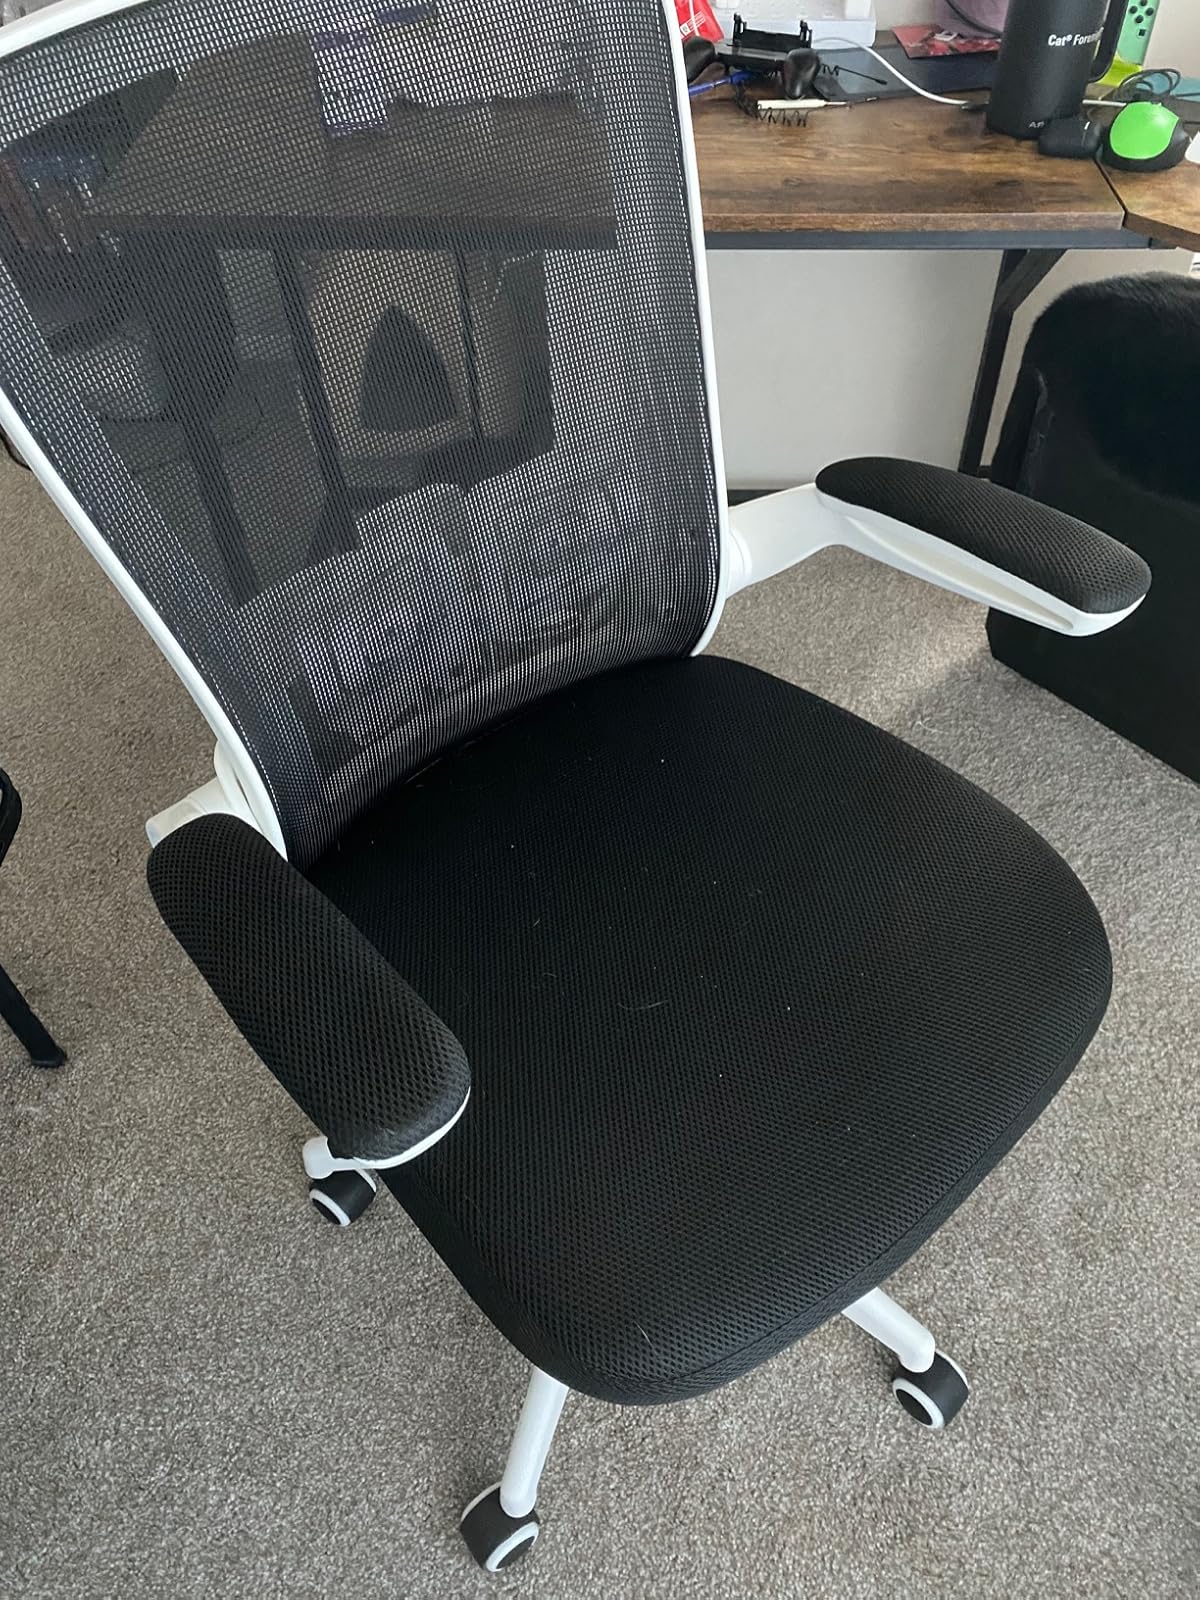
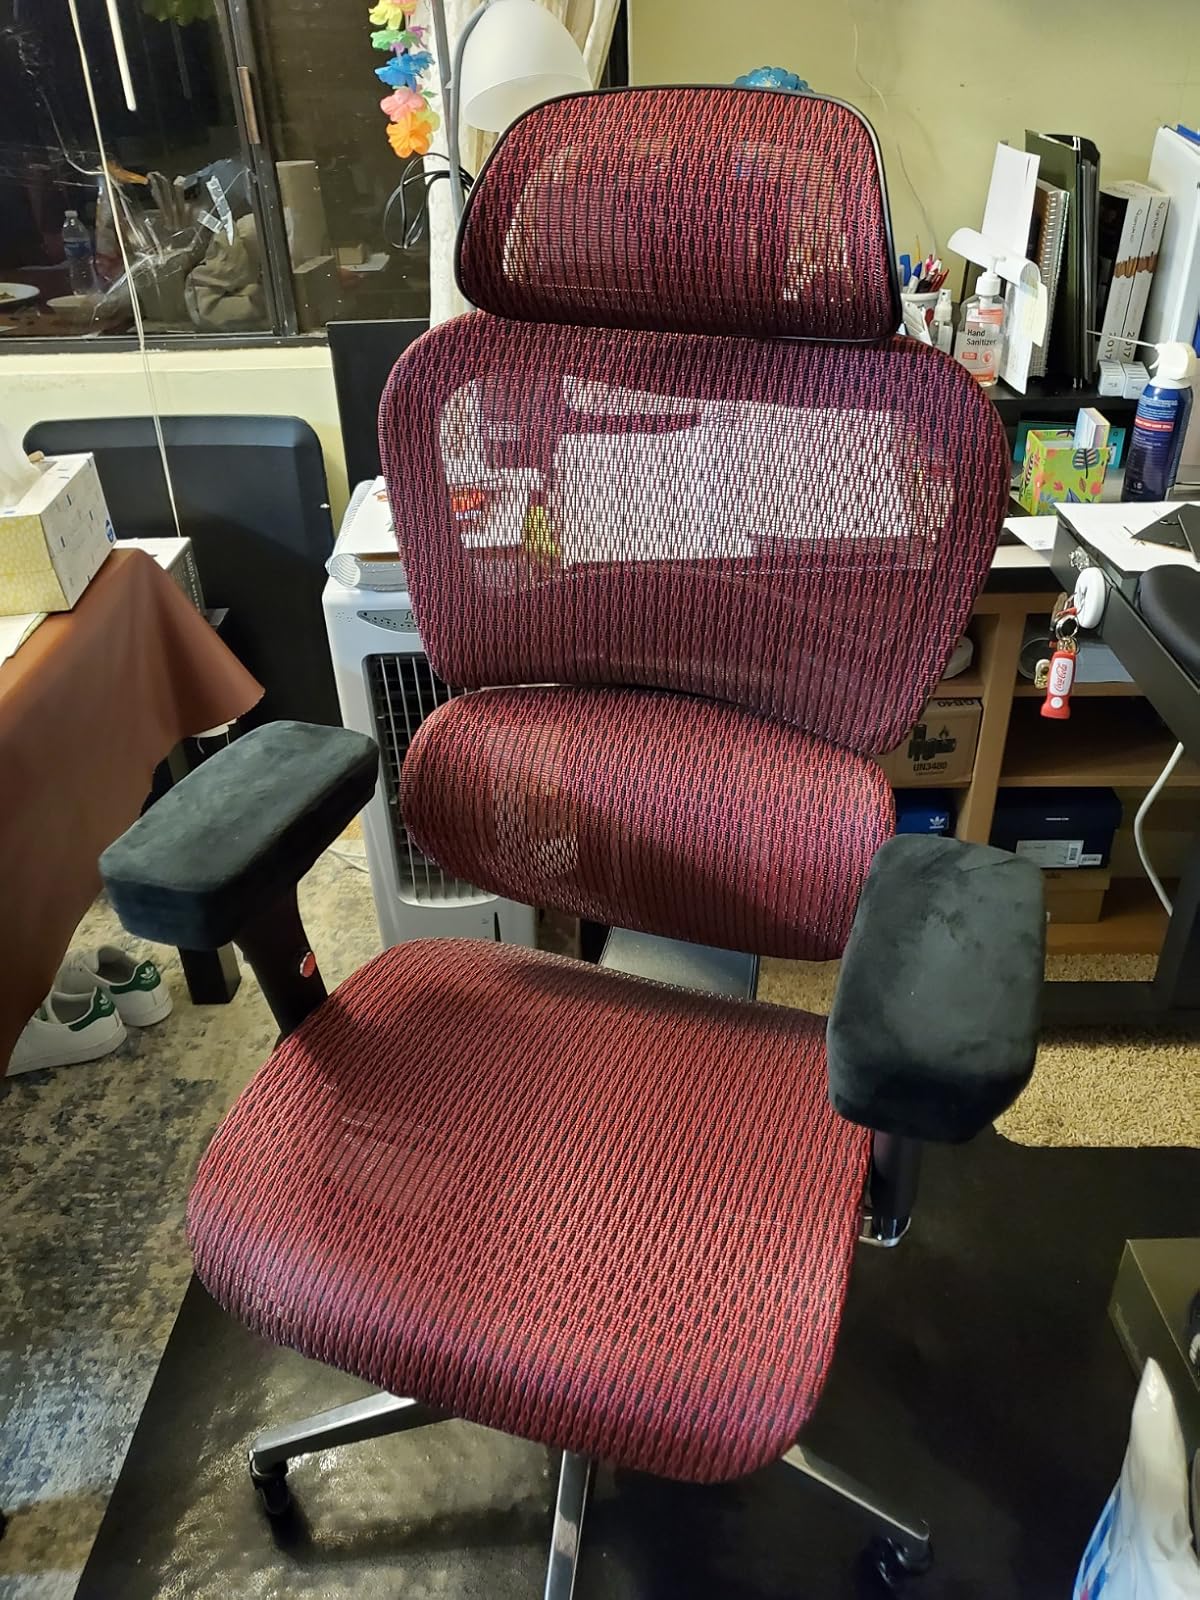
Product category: items_chair
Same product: no